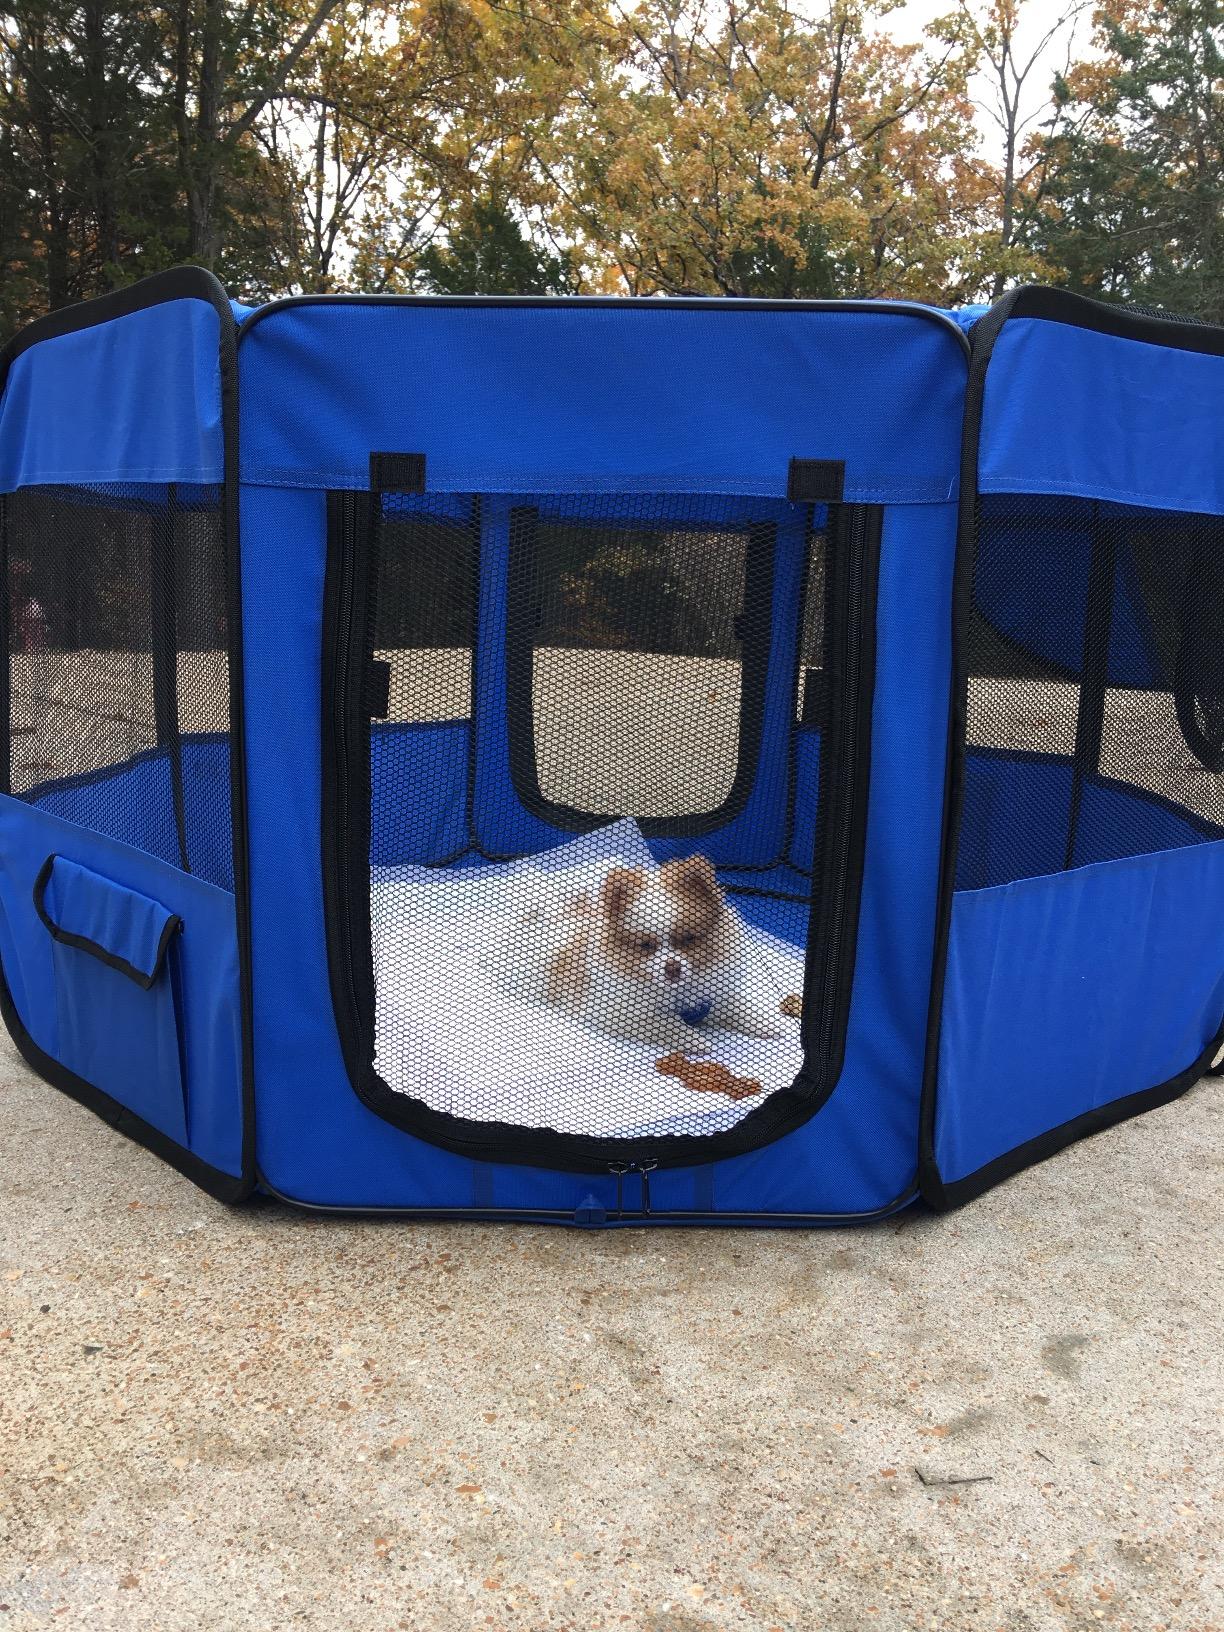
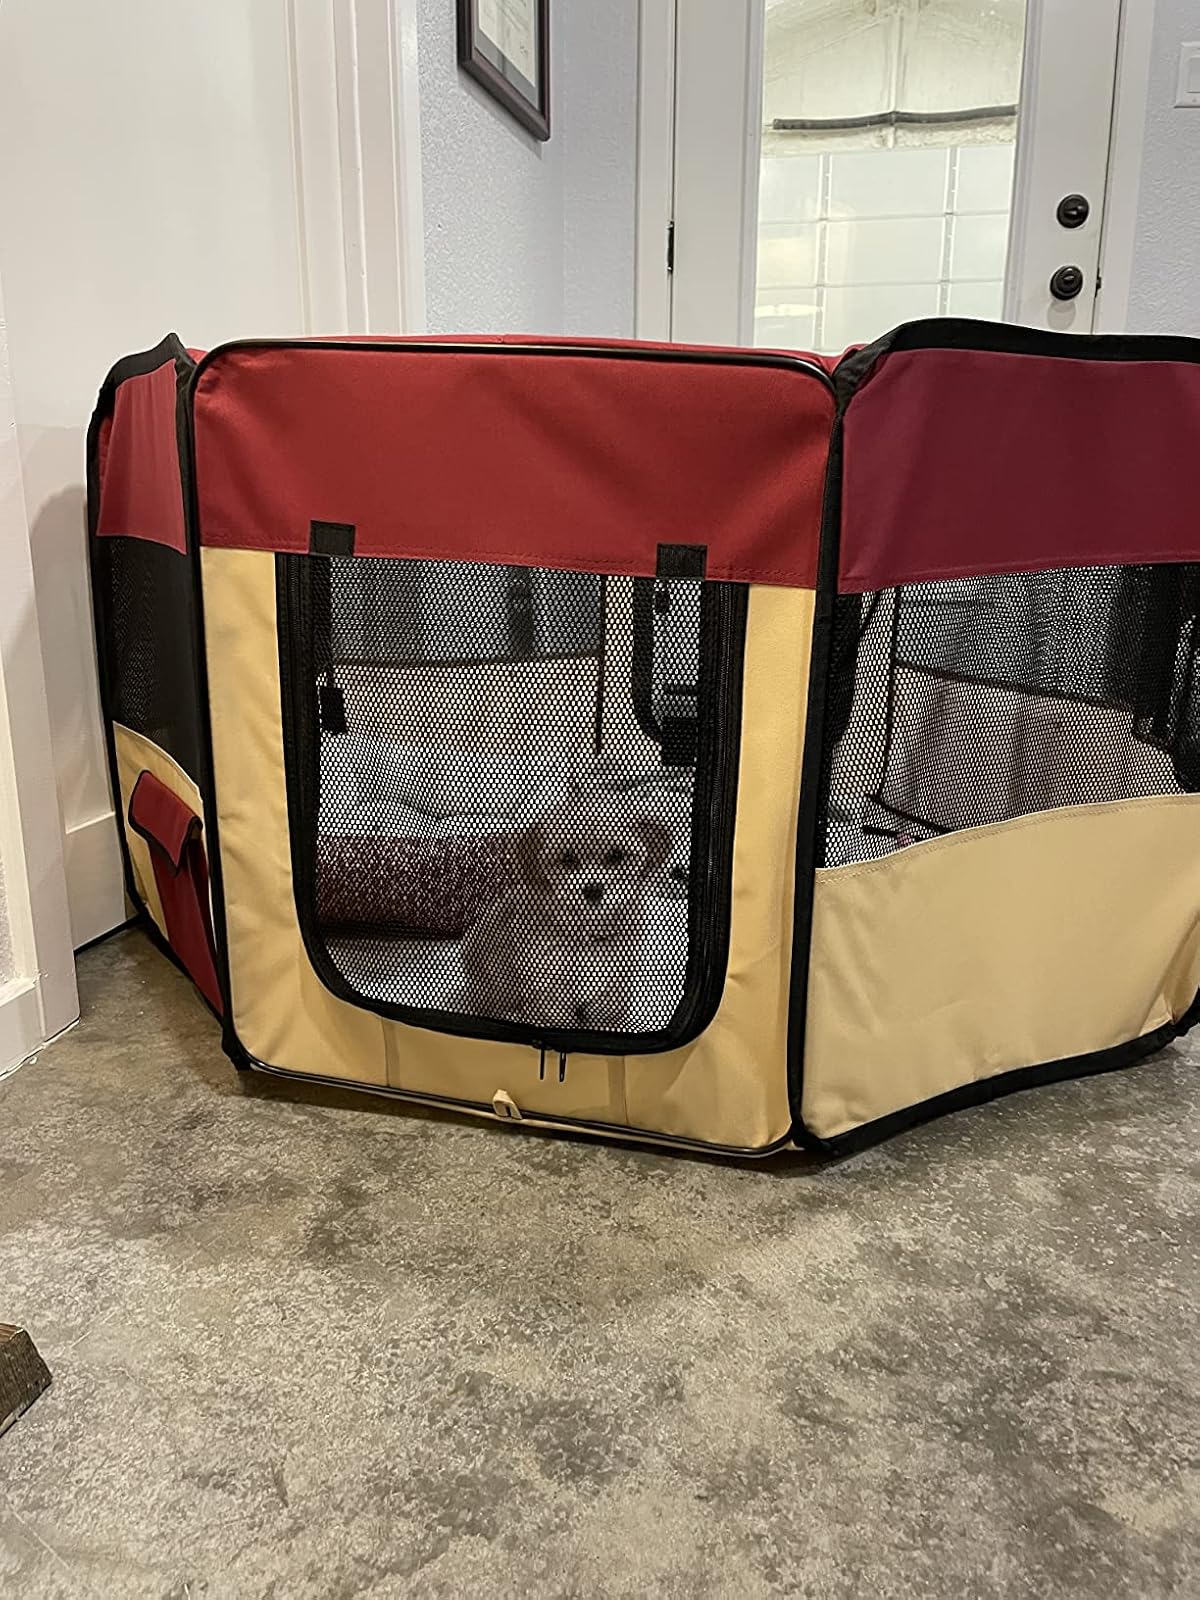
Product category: items_kennel
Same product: no